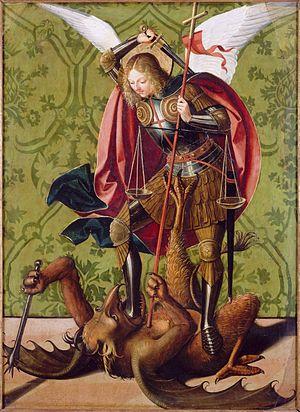
Josse Lieferinxe est un peintre français, originaire des Pays-Bas, de l'école provençale du XVᵉ siècle. Il a été identifié au Maître de Saint Sébastien sur proposition de Charles Sterling.